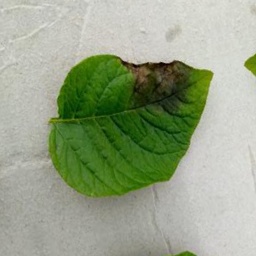
Etiqueta: Late Blight